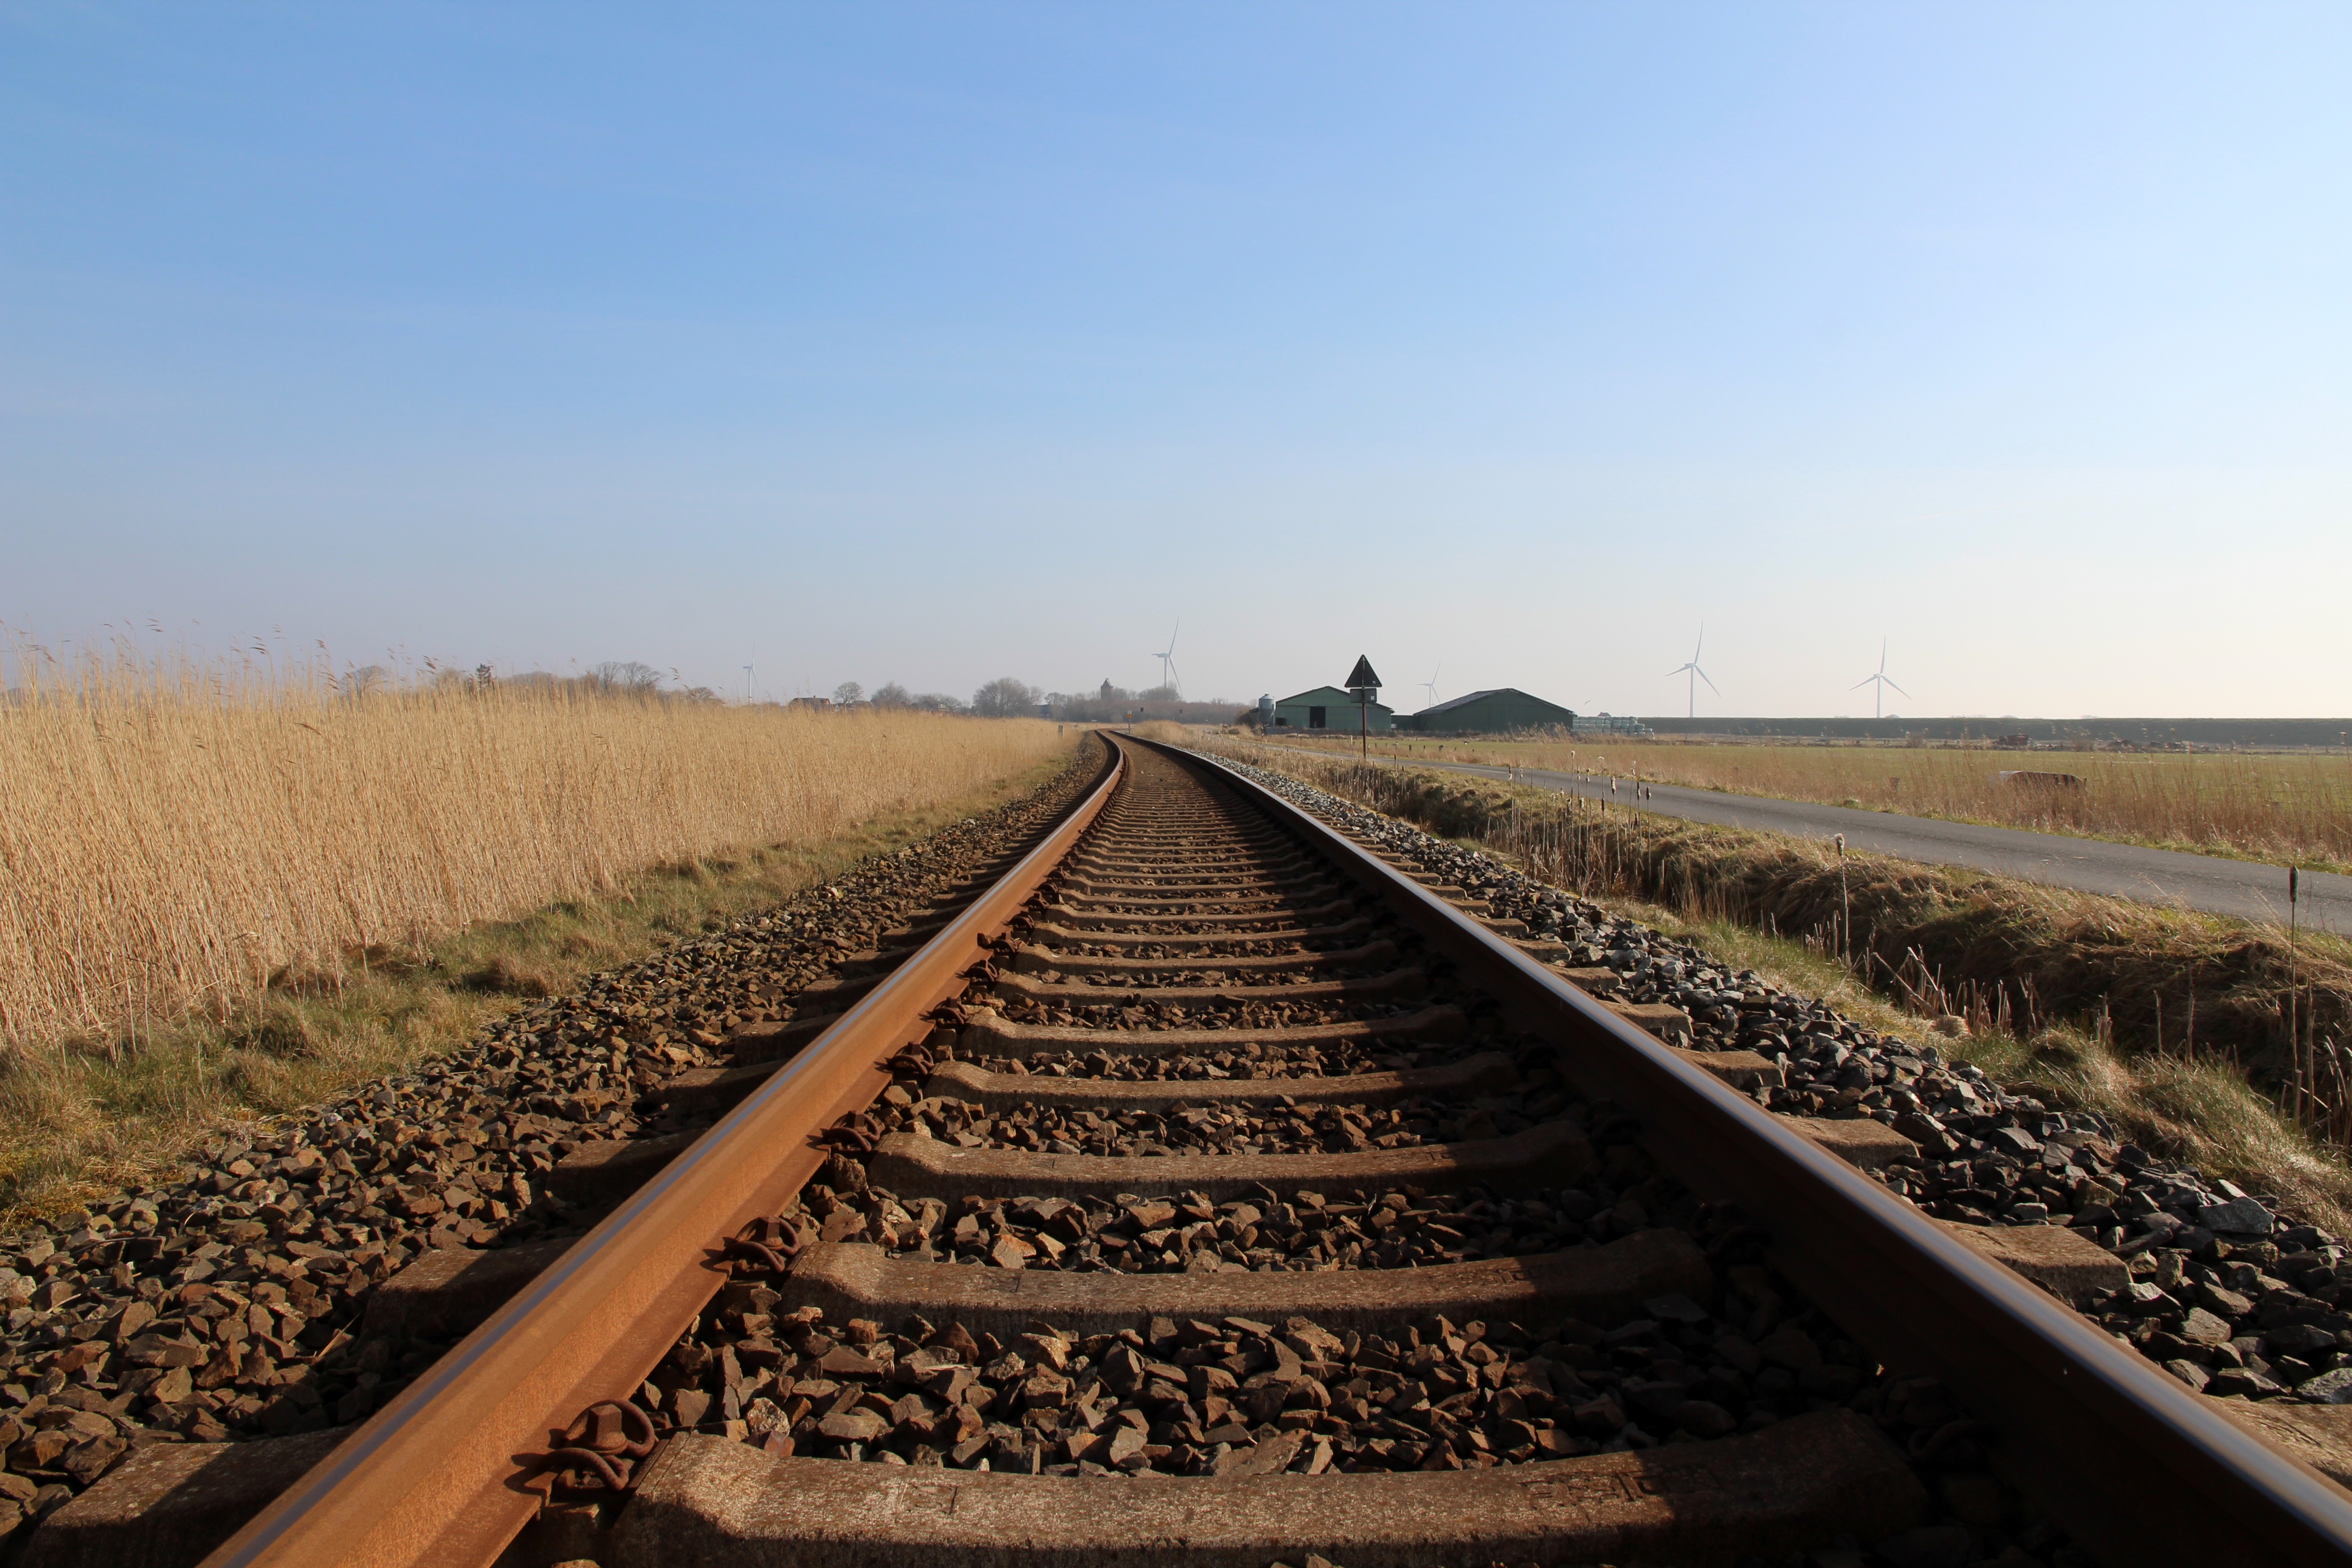
landscape, sky, track, railway, road, traffic, field, prairie, train, transport, vehicle, soil, infinity, blue, empty, agriculture, lonely, plain, straight, loneliness, germany, wide, railways, railway station, seemed, distant, rail transport, railway tracks, rail traffic, deutsche bahn, track bed, rural area, railway rails, railway track, grass family